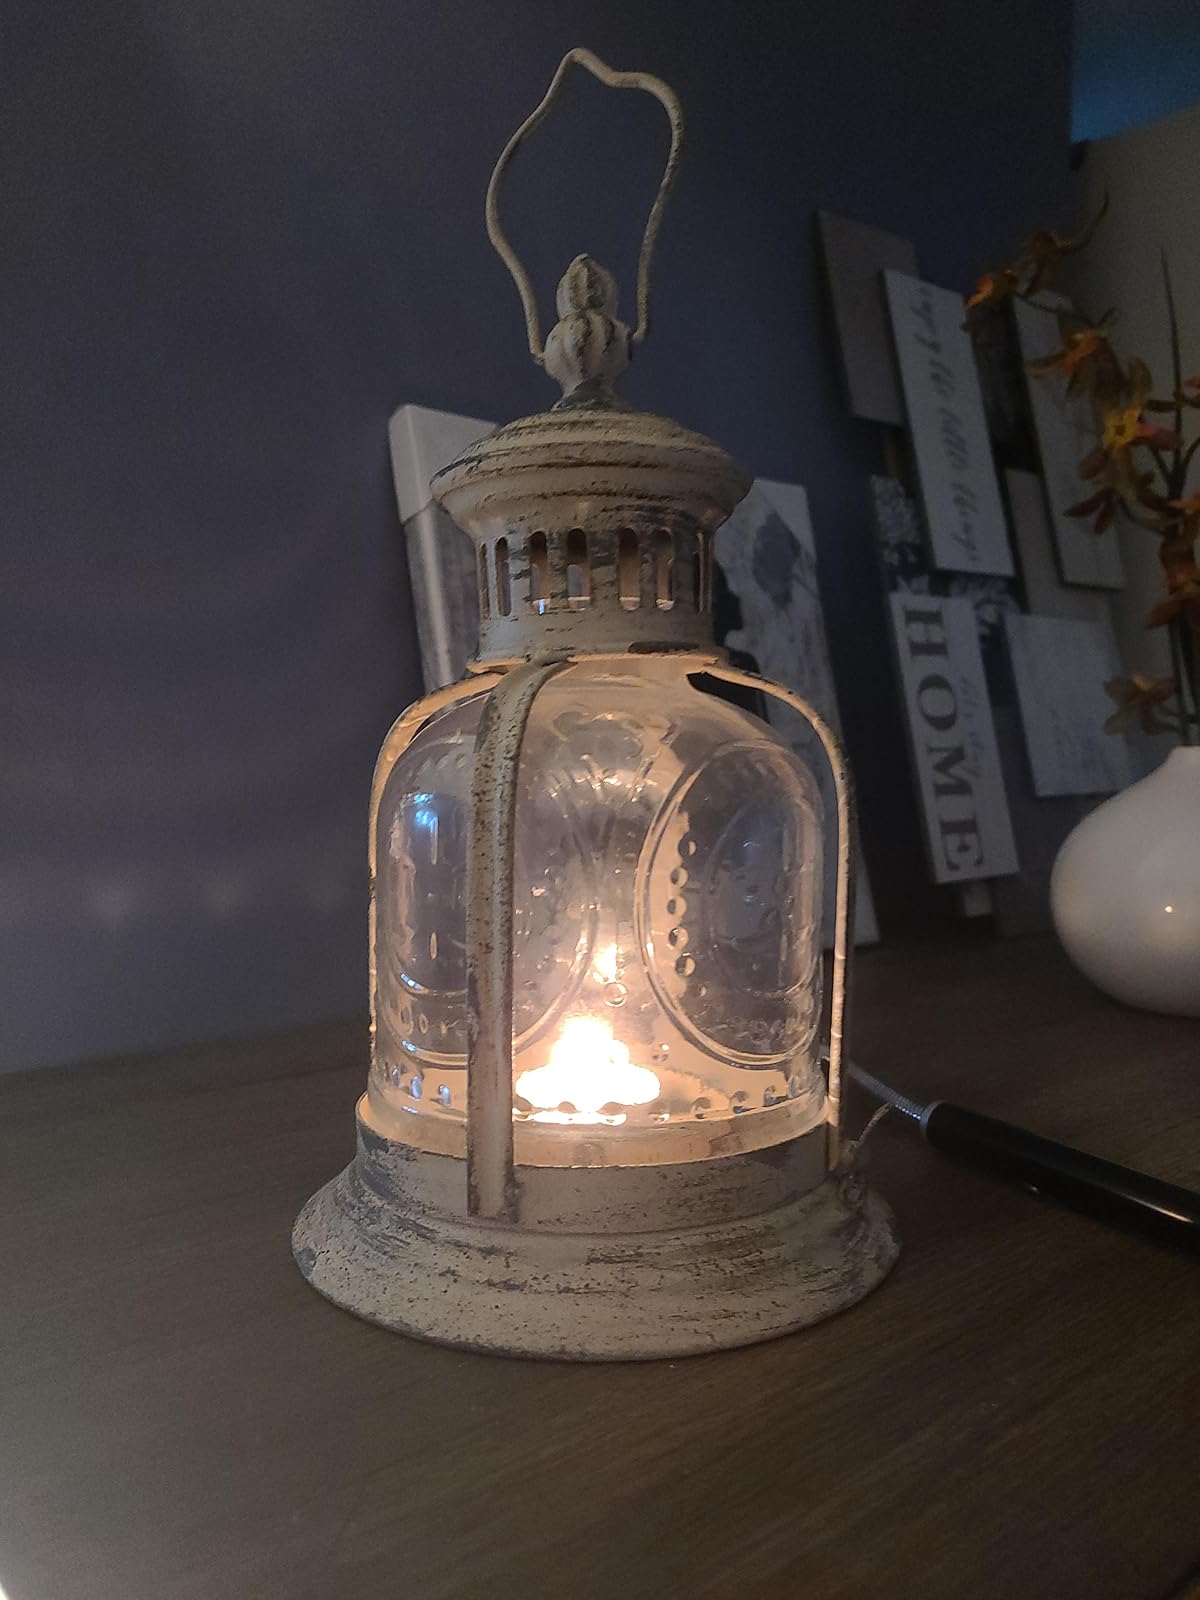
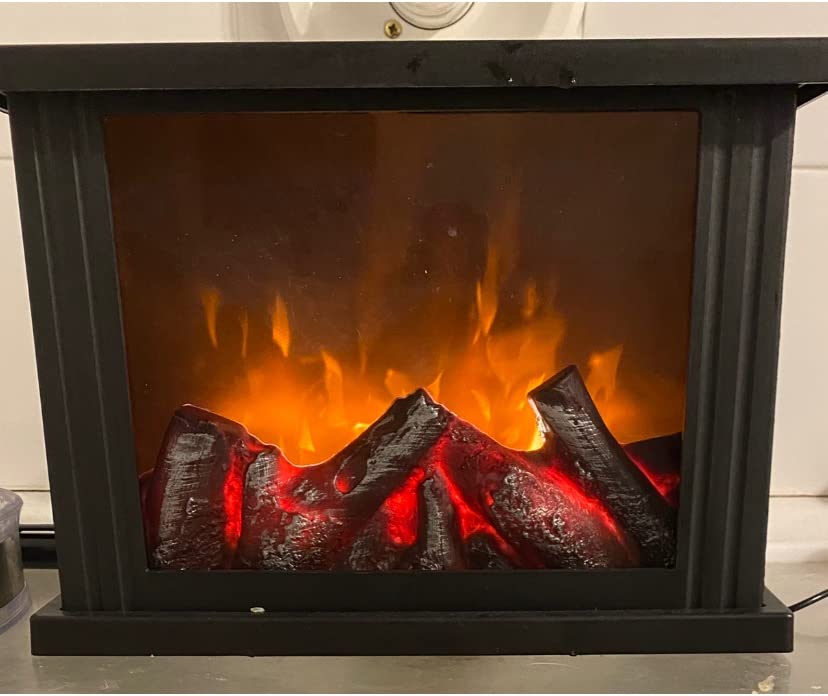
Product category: lantern
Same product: no